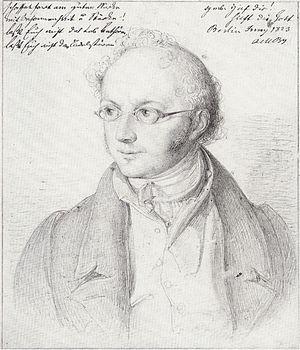
Abraham Mendelssohn Bartholdy, est un banquier et philanthrope allemand.